Bulgaria in the Eurovision Song Contest 2008

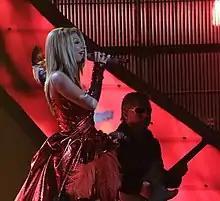
Deep Zone and Balthazar performing during the second semi-final

Deep Zone and Balthazar took part in technical rehearsals on 14 and 17 May, followed by dress rehearsals on 21 and 22 May. The Bulgarian performance featured the members of Deep Zone and Balthazar performing with guitar-shaped turntables which its disks were set alight on stage equipment cases at the end of the song. Lead singer Joanna Dragneva wore a red gown and held ostrich feathers. The other group members also performed vocals using vocoders. The stage colours were red and the LED screens displayed colourful elements. The performance also featured effects including green lasers and pyrotechnics. A breakdancer in a shirt with the number 12 joined Deep Zone and Balthazar on stage: Peter Kostov.